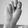
ASL letter: N